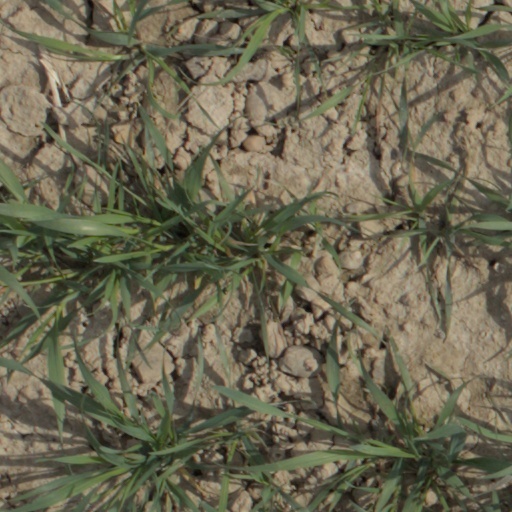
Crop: wheat